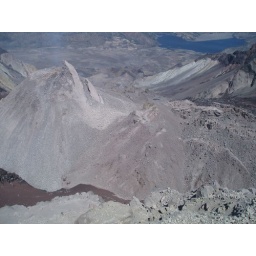
The little darker gray hill in front of the tall gray spire is the old lava dome. Lots of growth recently!